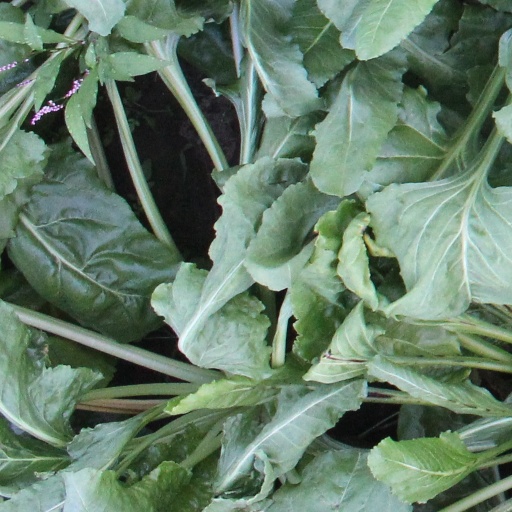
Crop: sugar beet